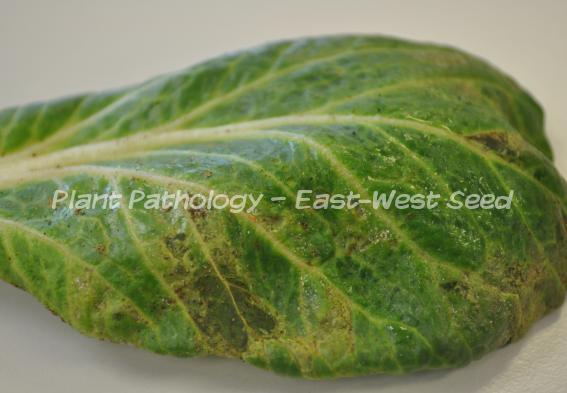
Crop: unknown
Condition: broccoli_downy_mildew